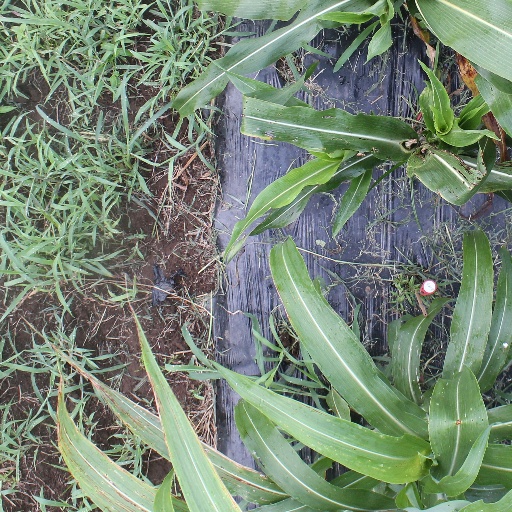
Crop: sorghum